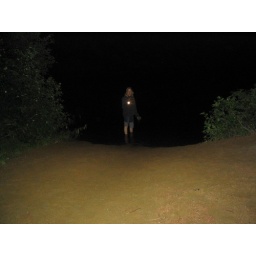
Rach being a dirty girl in the river